Single-kitchen home

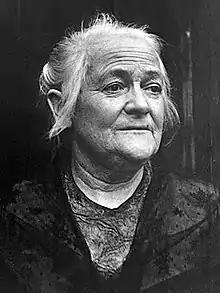
, 1920

The basic problem was to reduce the discrepancy between housing costs and the income of the working class. If one reduces the aspects of the housing issue to a socialist and a bourgeois labeling, the positions differed right from the start. For the workers' movement, the housing shortage was a class issue that could not be solved under capitalism, but only with the appropriation of the means of production through collective forms of housing. On the other hand, there was the position of the housing and social reform movement, which saw a moral, health and ethical problem in housing misery. Affordable and self-contained small apartments were to be created, in which a family division of labor would take place according to the bourgeois model, according to which the man would pursue employment and the woman would be responsible for housework. The home also had the function of an educational program for the proletariat: